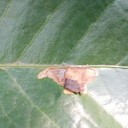
Label: Miner